Gifhorn station

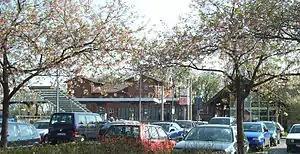
Gifhorn railway station

Gifhorn is a railway station located in Gifhorn, Germany. The station is located on the Berlin-Lehrte Railway and Braunschweig-Uelzen railway. The train services are operated by Metronom and Erixx. Gifhorn has a second station, closer to the centre, Gifhorn Stadt.